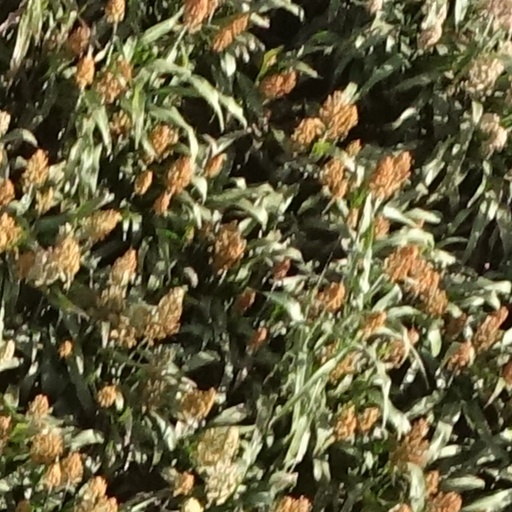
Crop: sorghum